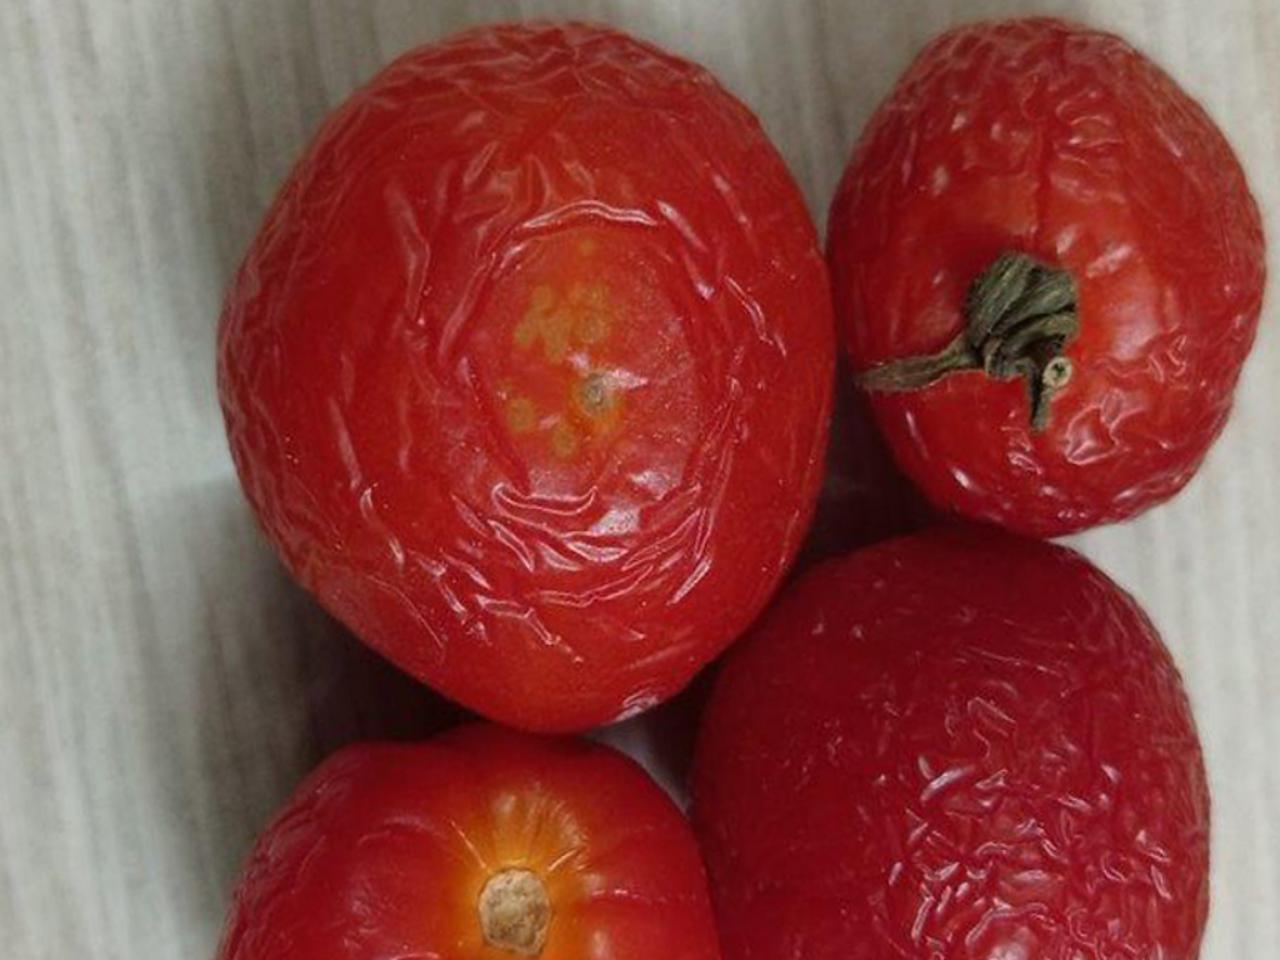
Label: Rotten